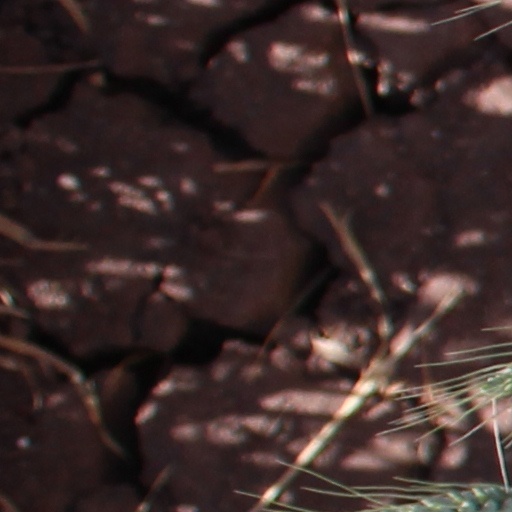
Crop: wheat